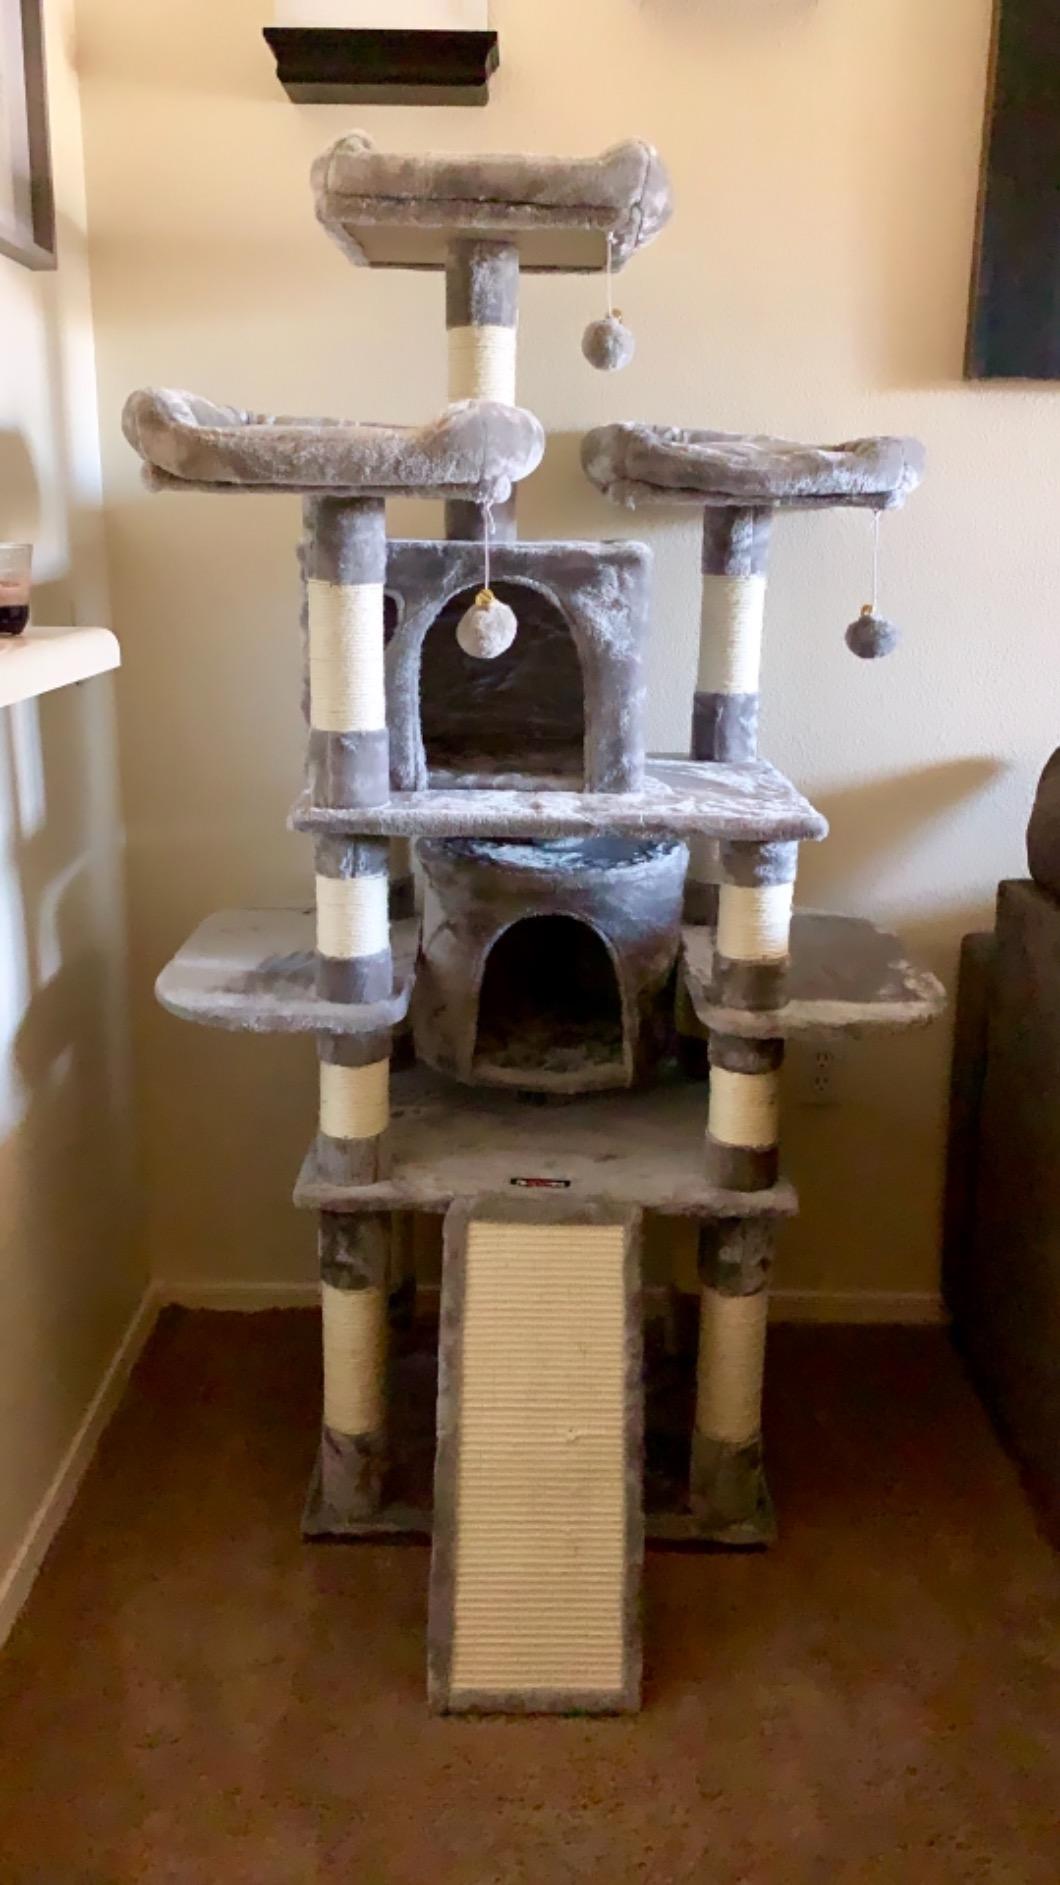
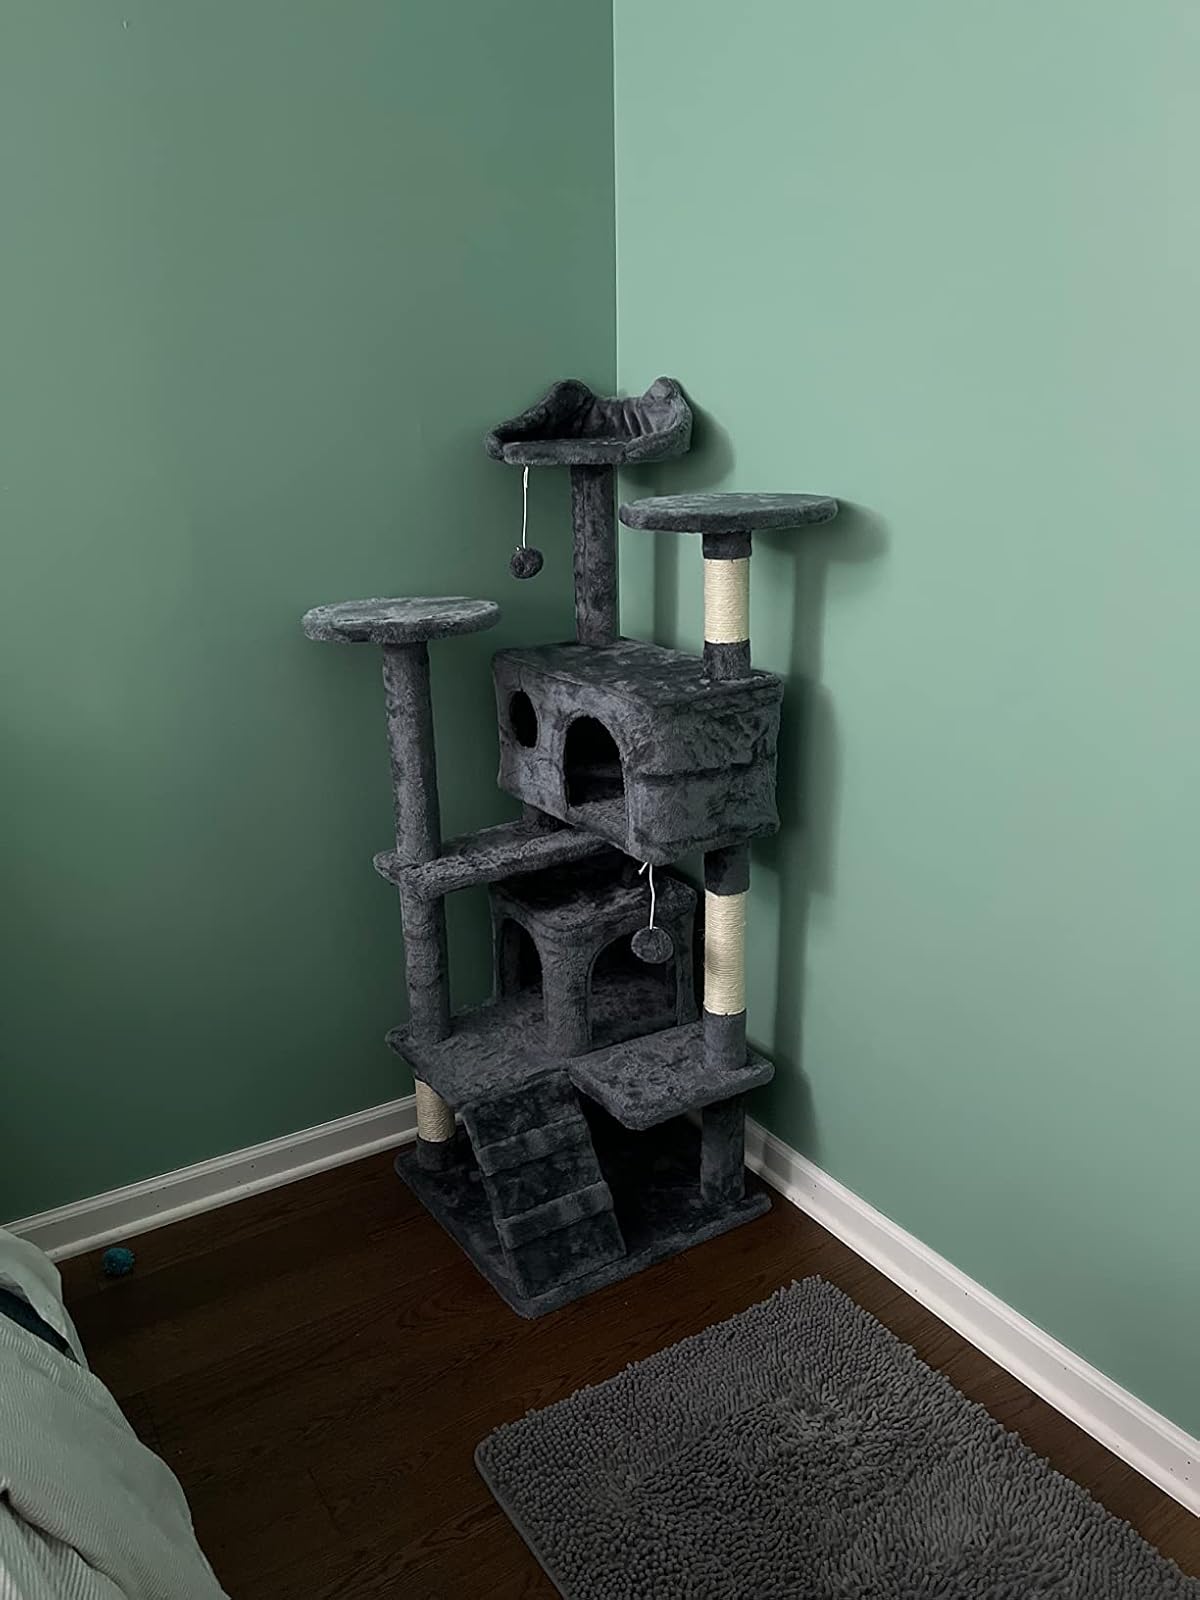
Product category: items_cat tree
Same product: no